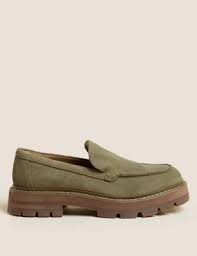
Label: Boat